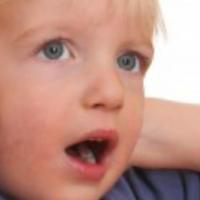
Age group: age 01-10